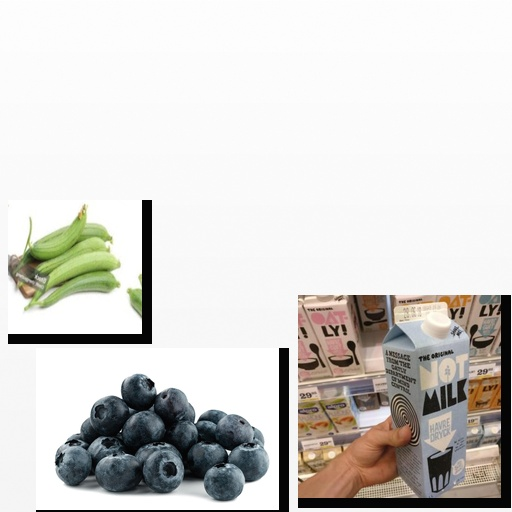
Food items: sponge_gourd, oat_milk, blueberry